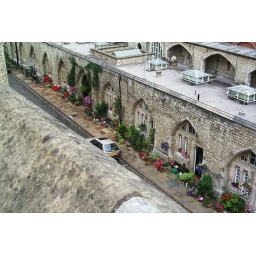
Nice flowers in back of the wall